Wanted: Dead

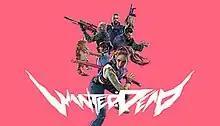

Wanted: Dead is a 2023 action video game developed by Soleil and published by 110 Industries. The game combines elements of third-person shooters and hack and slash genres, as players control a former convict who is let out of prison to perform high-risk missions for the police. It was released for PlayStation 4, PlayStation 5, Windows, Xbox One, and Xbox Series X/S on February 14, 2023. It received mixed reviews from critics.